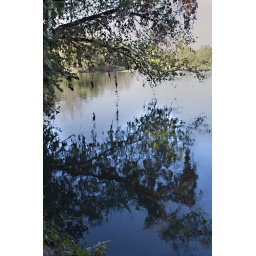
really liked the reflection of this tree and how it looks against the deep blue of the watercomposite of something like 8-10 images